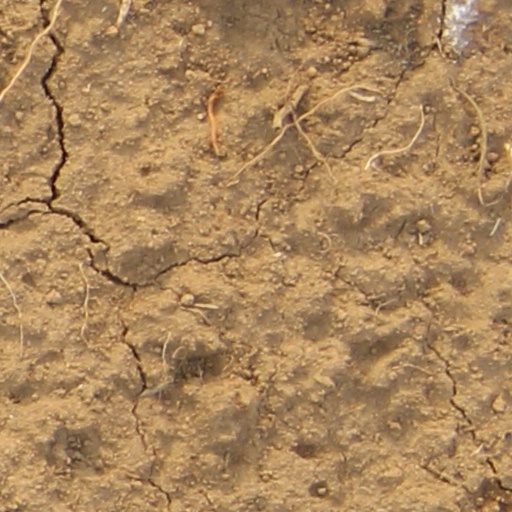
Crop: wheat